Guantanamo Bay detention camp

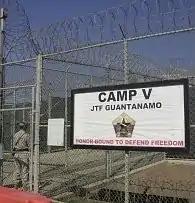
Camp Five Gate at Guantanamo Bay

The Guantanamo Bay detention camp, also known as GTMO, GITMO, or simply Guantanamo Bay, is a United States military prison within Naval Station Guantanamo Bay (NSGB), on the coast of Guantánamo Bay, Cuba. It was established in 2002 by President George W. Bush to hold terrorism suspects and "illegal enemy combatants" during the "war on terror" following the September 11 attacks. , at least 780 people from 48 countries have been detained at the camp since its creation, of whom 756 had been released or transferred to other detention facilities, nine died in custody, and 15 remain.